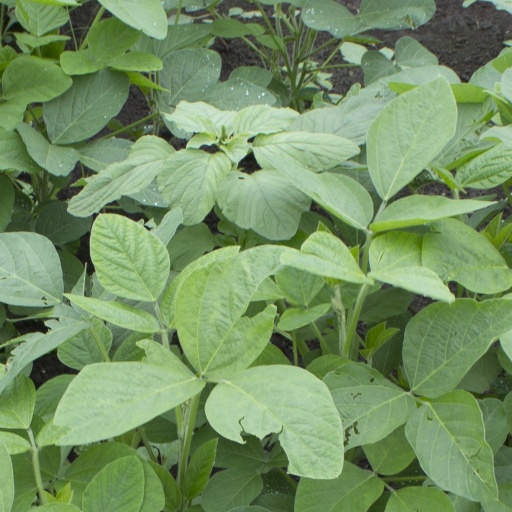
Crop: soybean